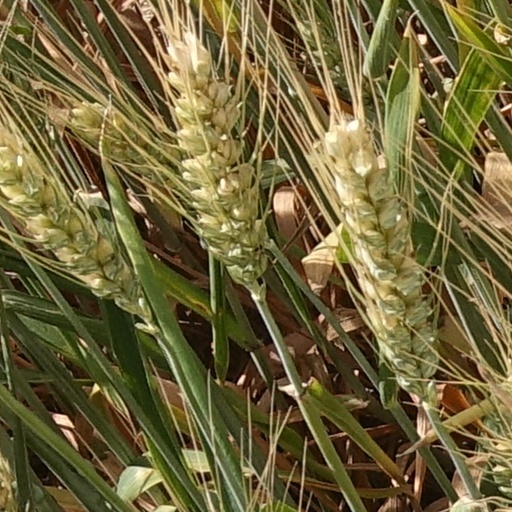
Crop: wheat